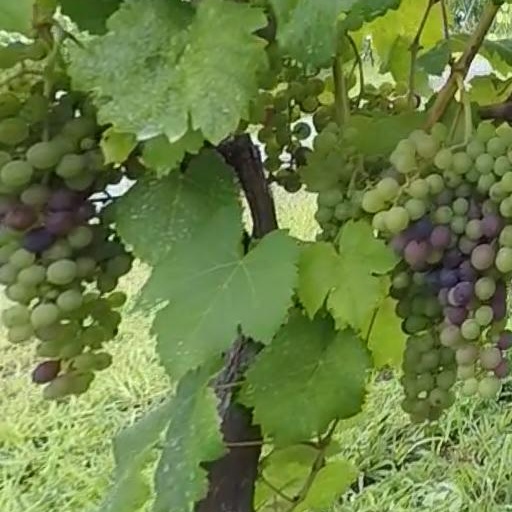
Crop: grape